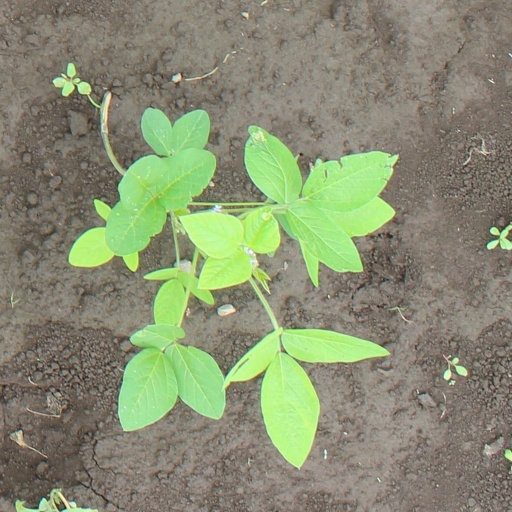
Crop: soybean